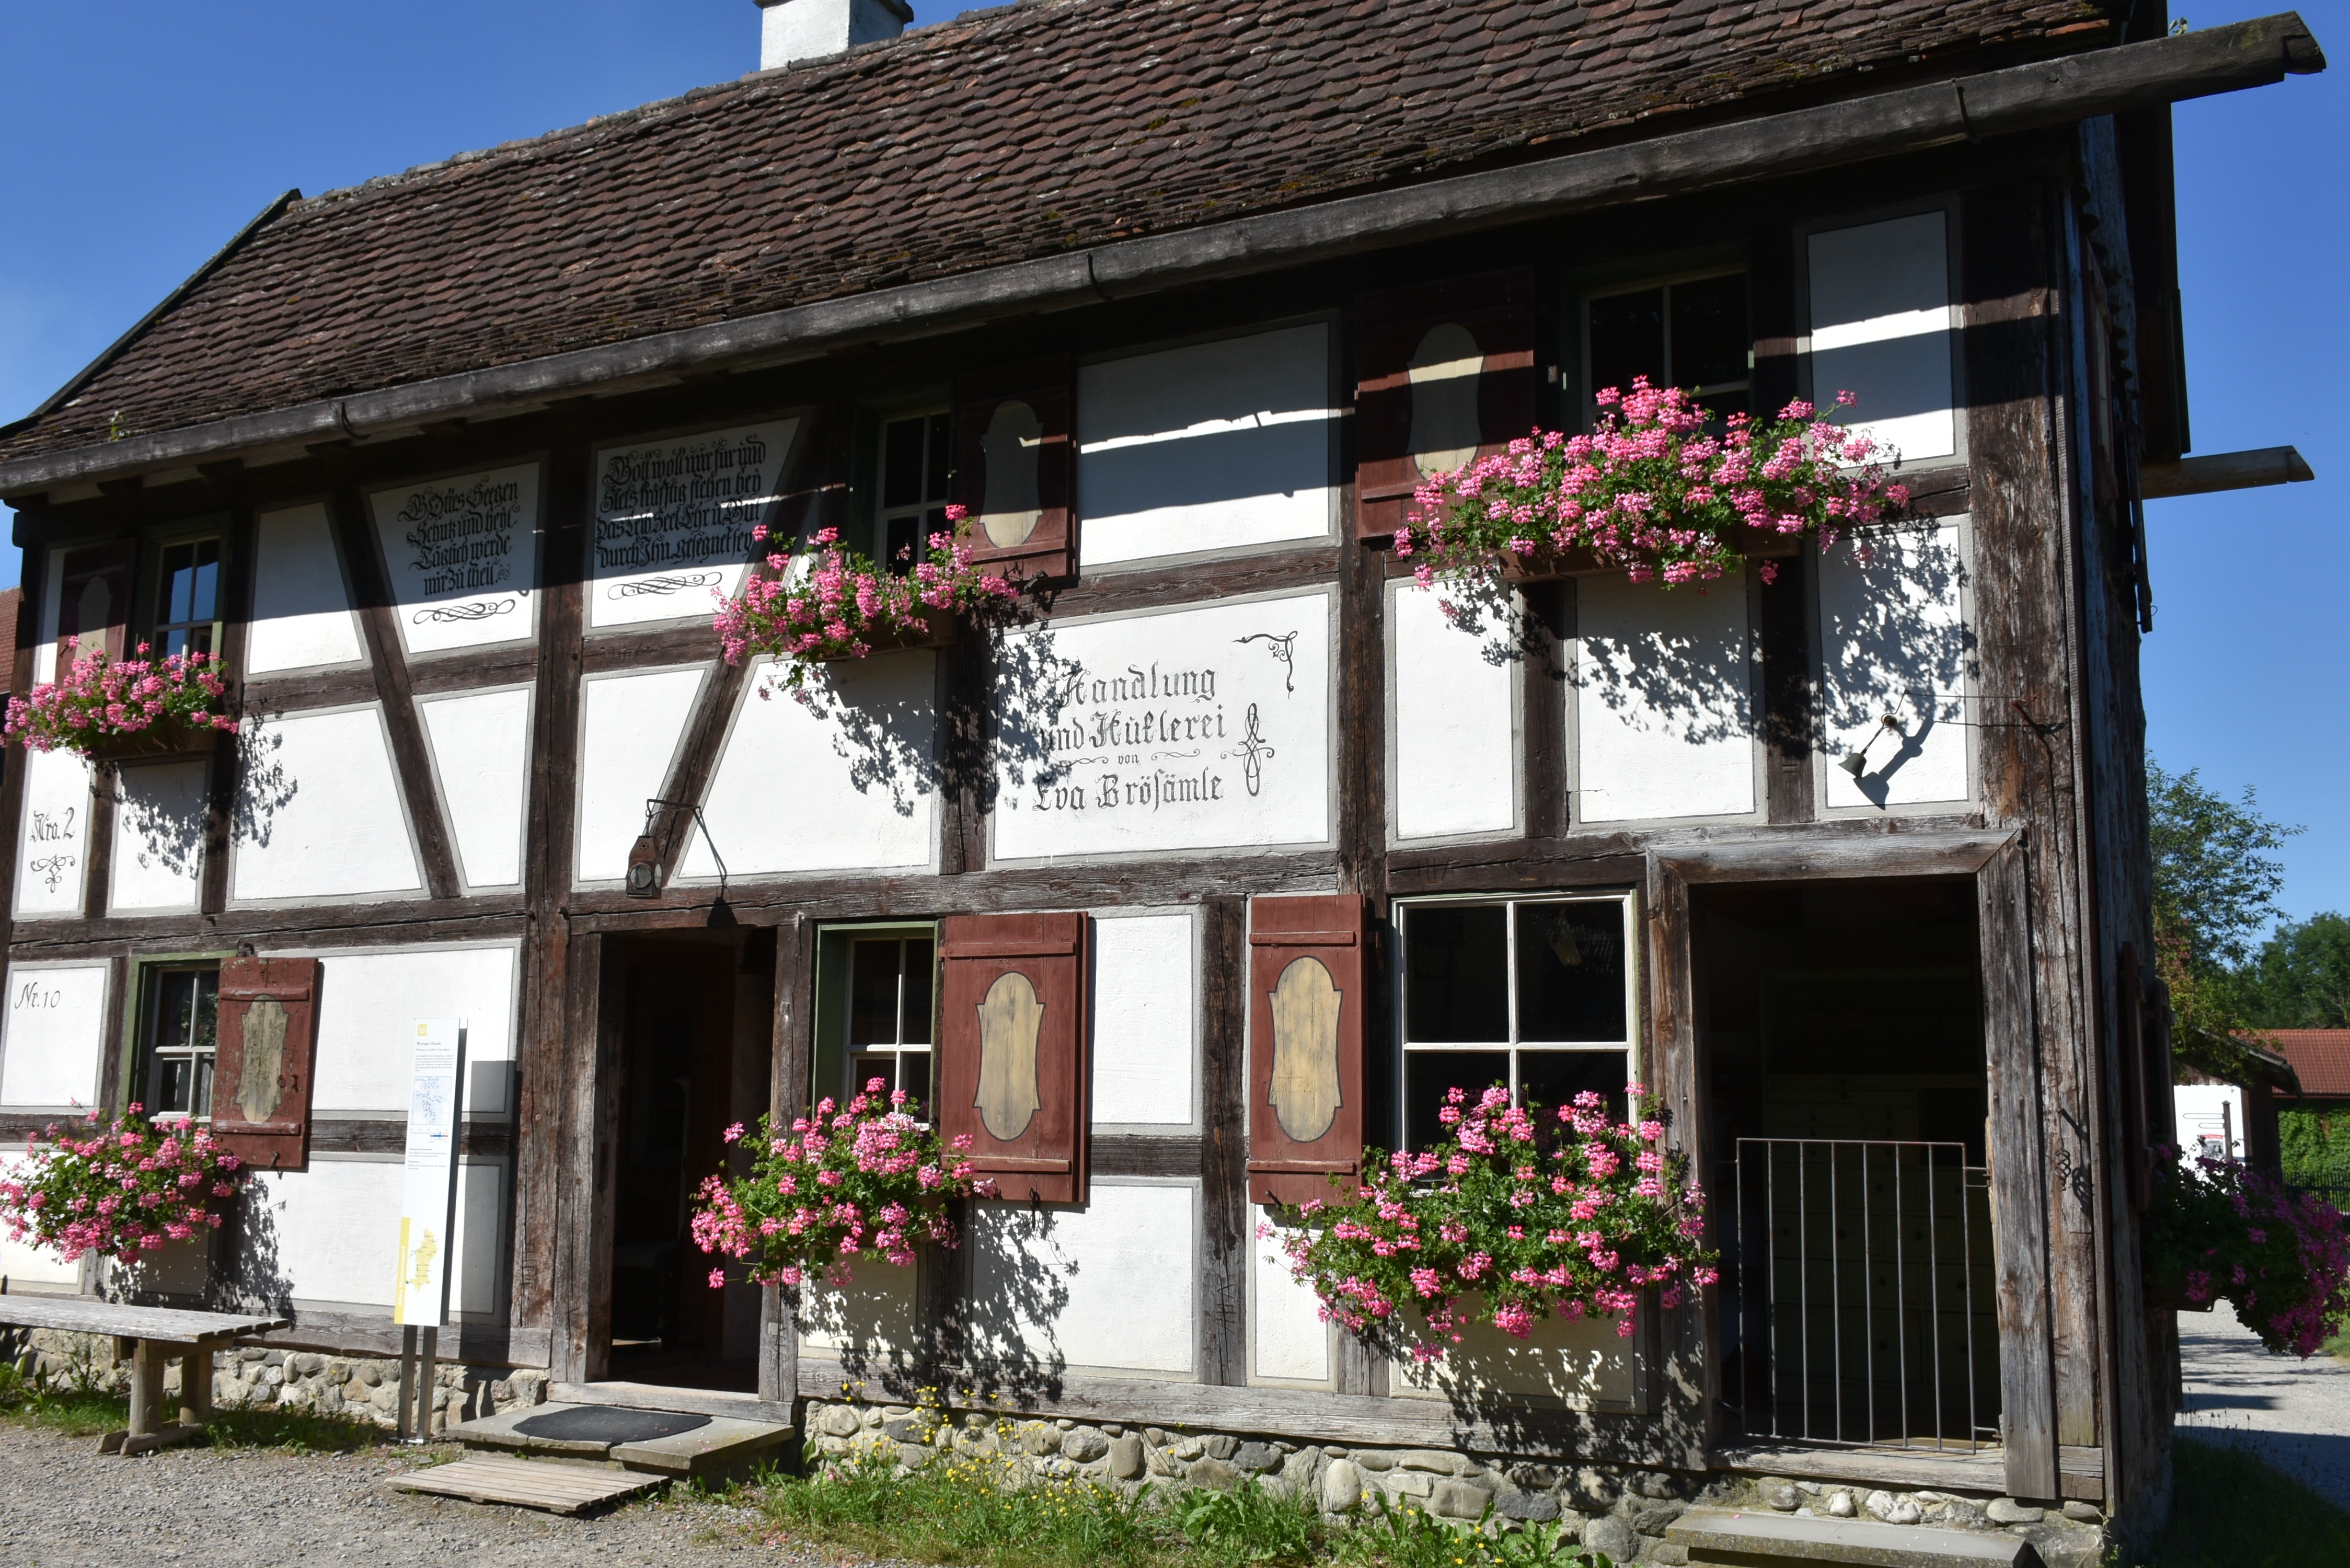
architecture, house, flower, building, restaurant, home, cottage, facade, door, hotel, resort, windows, estate, inn, neighbourhood, outdoor structure